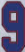
Number: 9